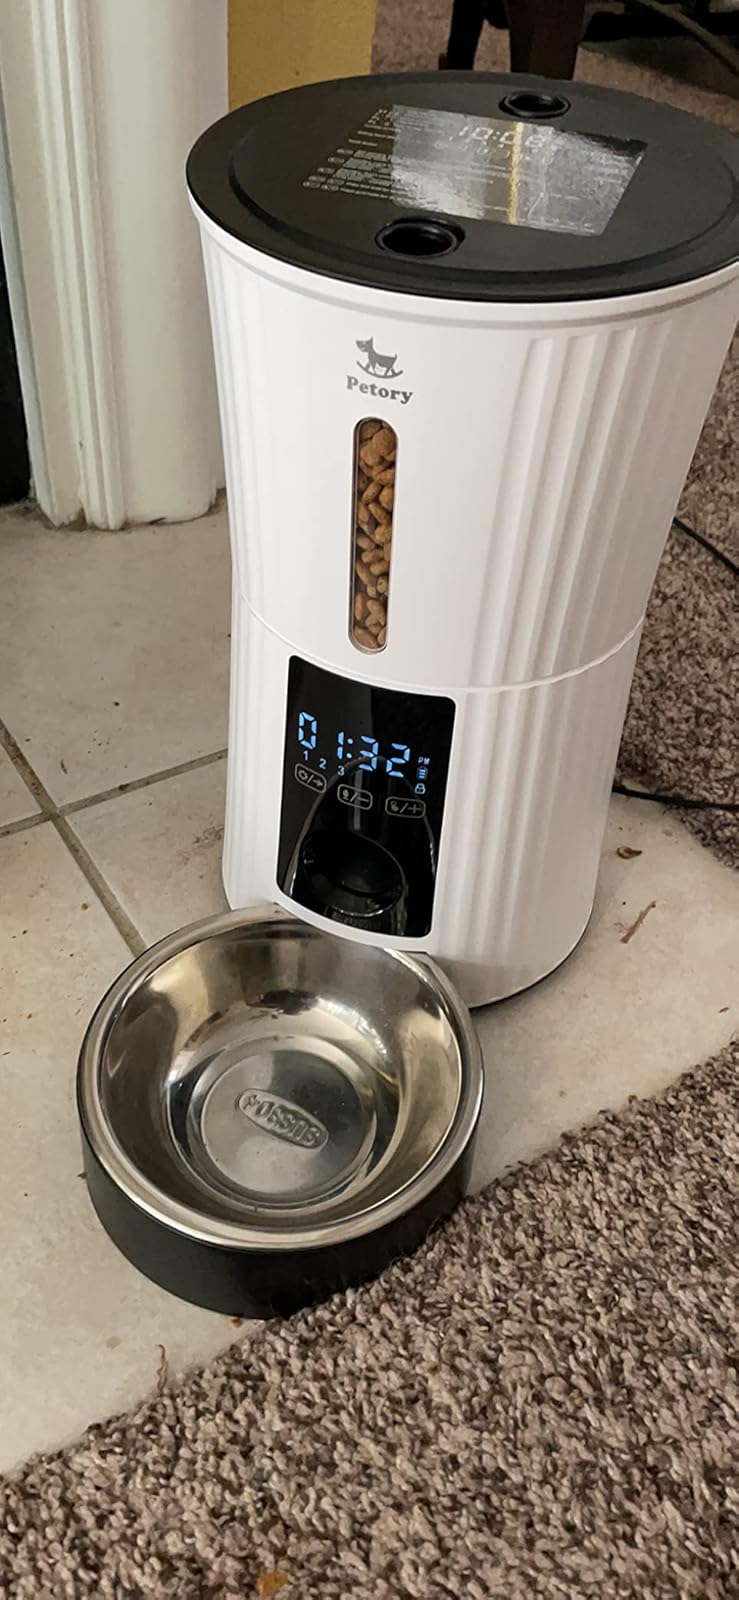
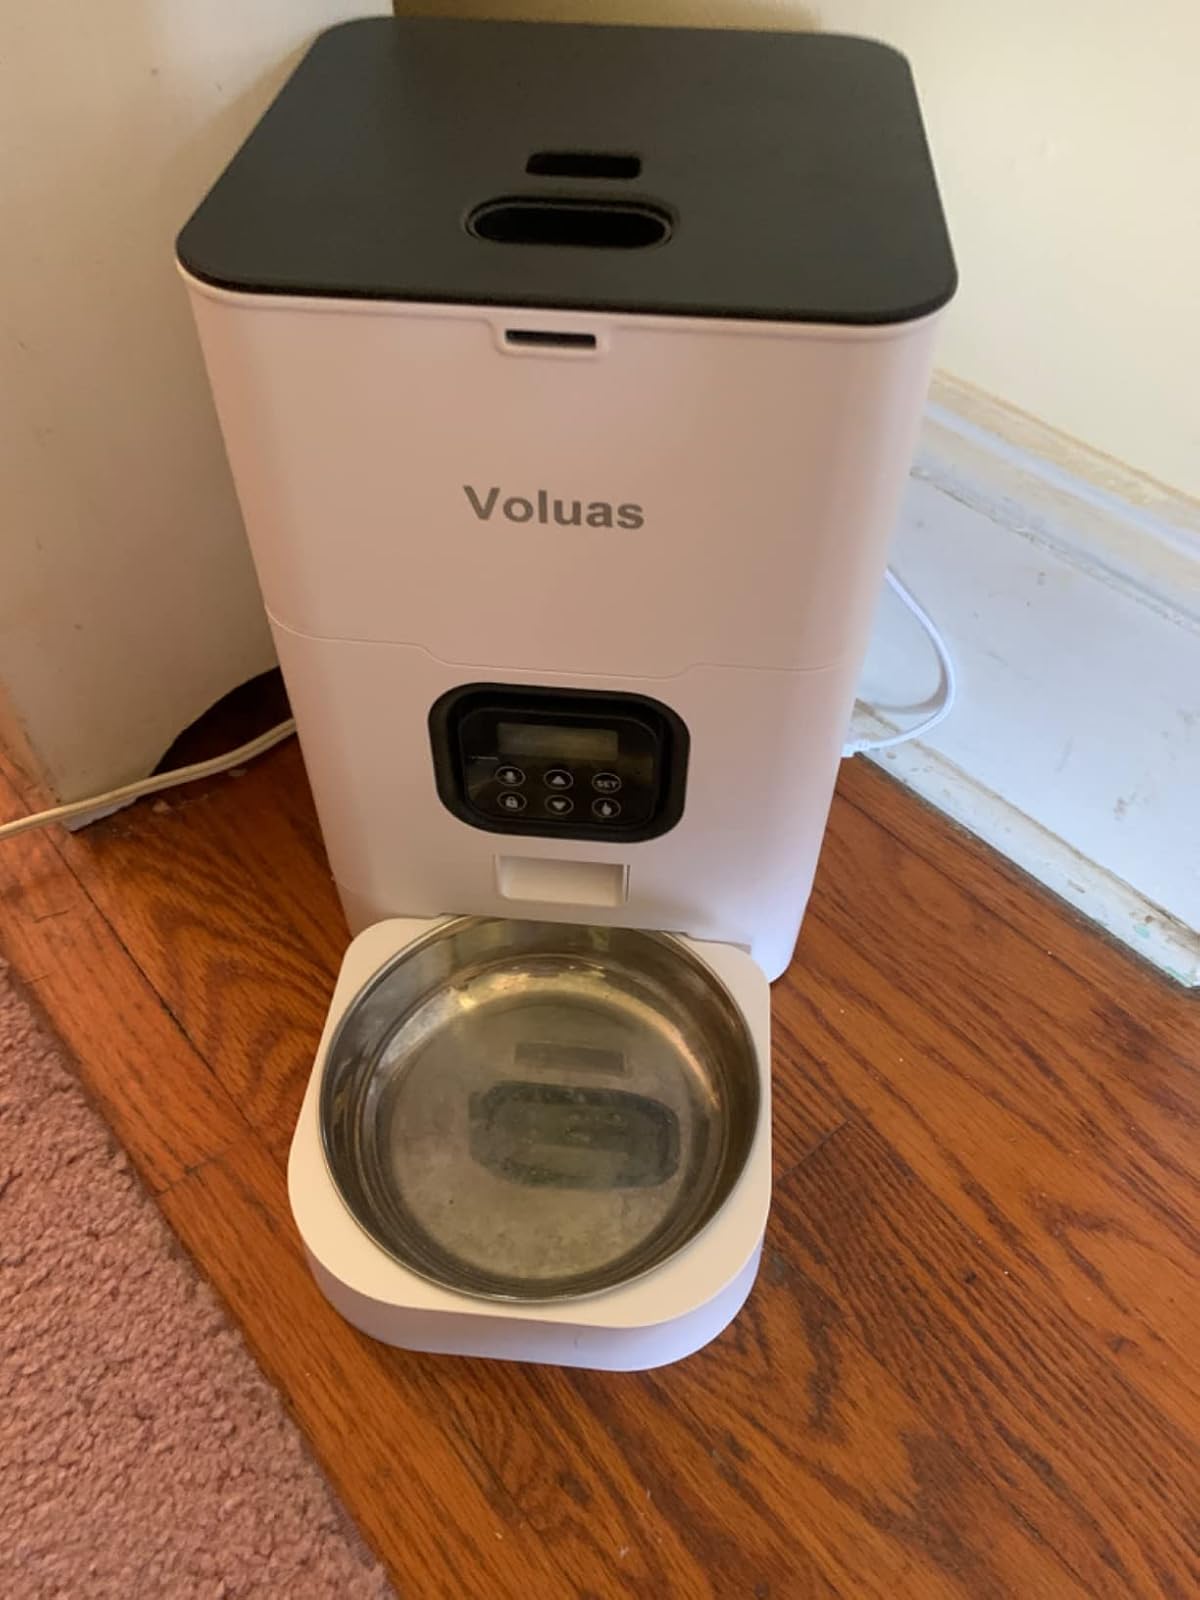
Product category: items_feeder
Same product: no